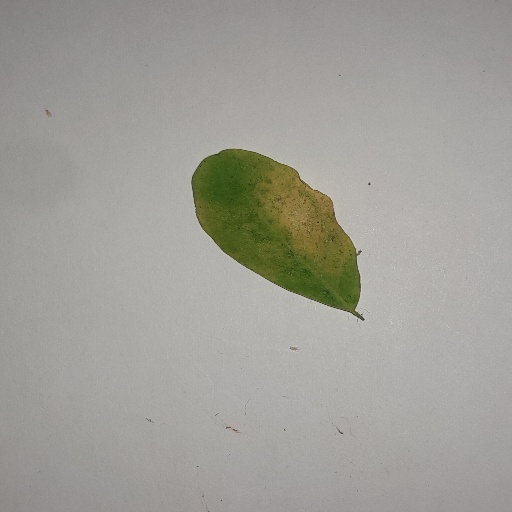
Species: Sojina
Leaf condition: Yellow Leaf